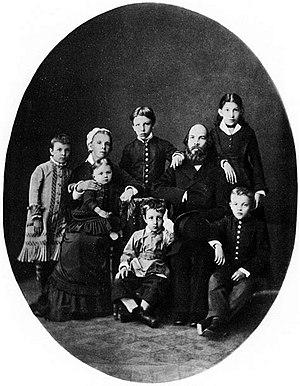
La famille Oulianov Maria Alexandrovna, Ilya Nikolaevich at leurs enfants: Olga, Maria, Alexander, Dmitry, Anna, Vladimir.
Vladimir Ilitch Oulianov, dit Lénine, né à Simbirsk le 10 avril 1870 et mort à Vichnie Gorki le 21 janvier 1924, est un révolutionnaire communiste, théoricien politique et homme d'État russe.